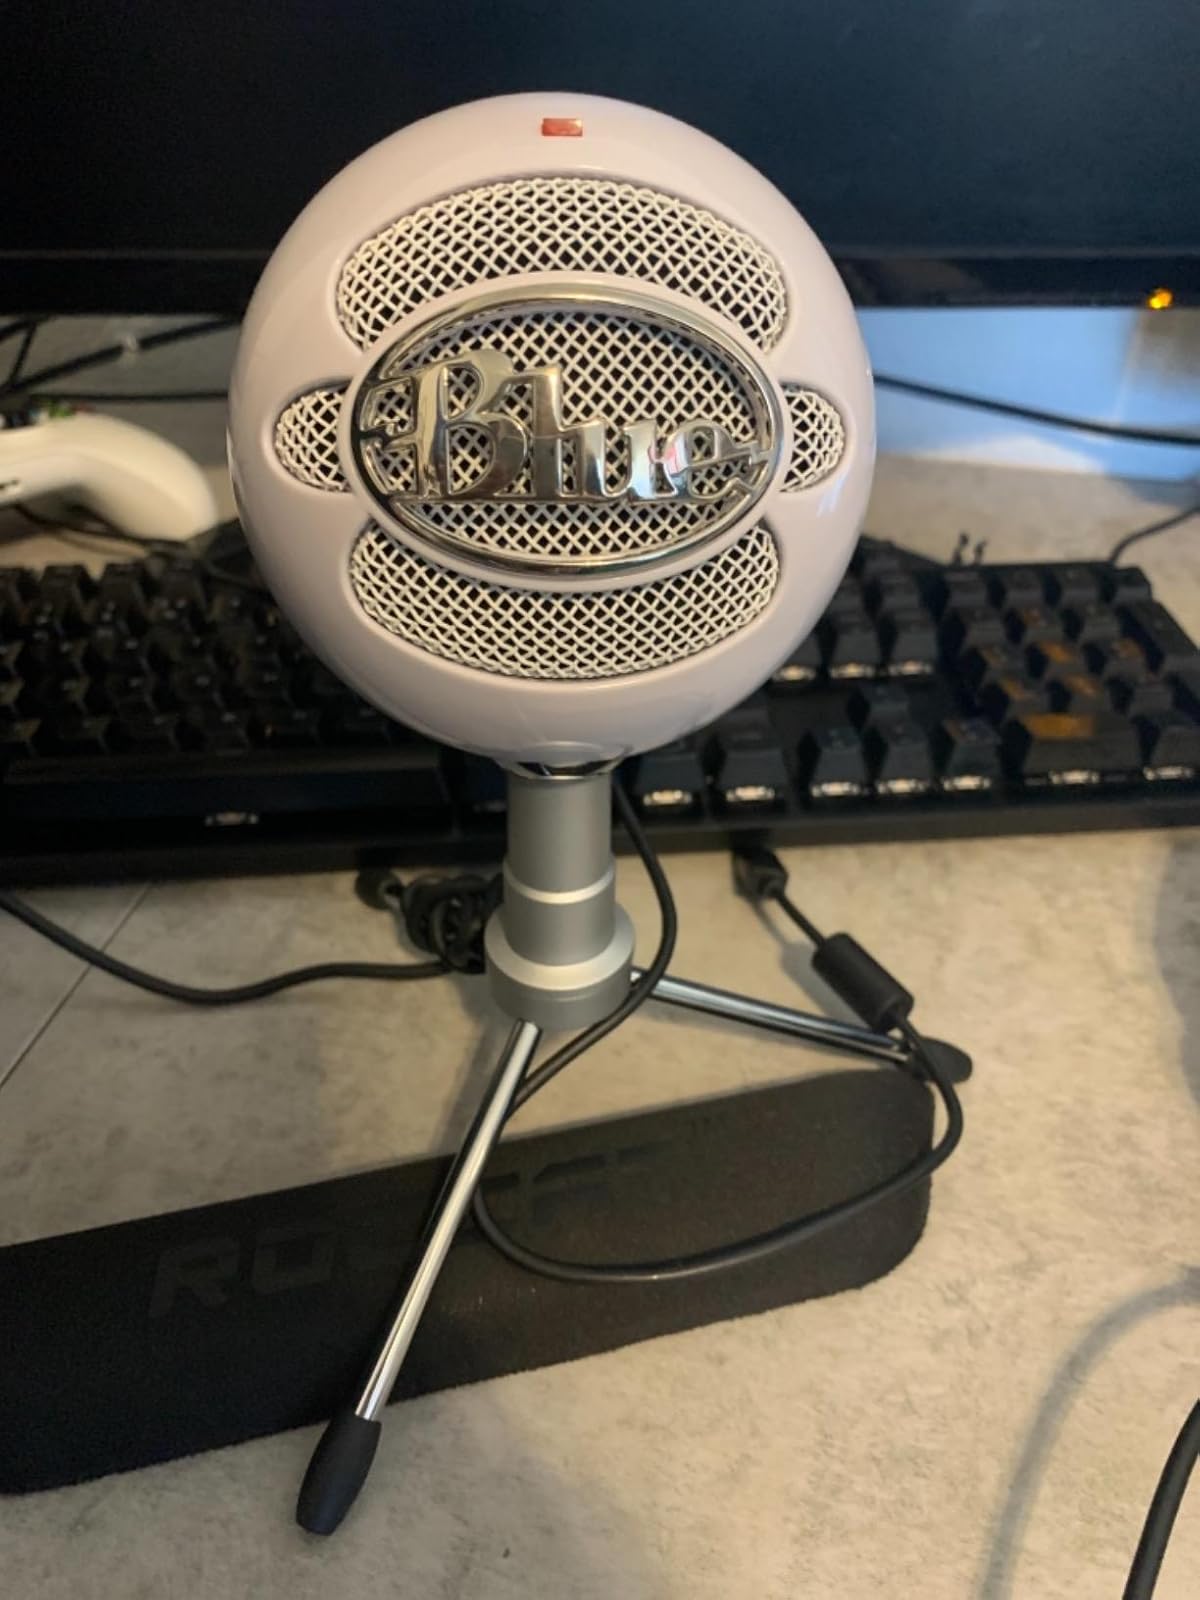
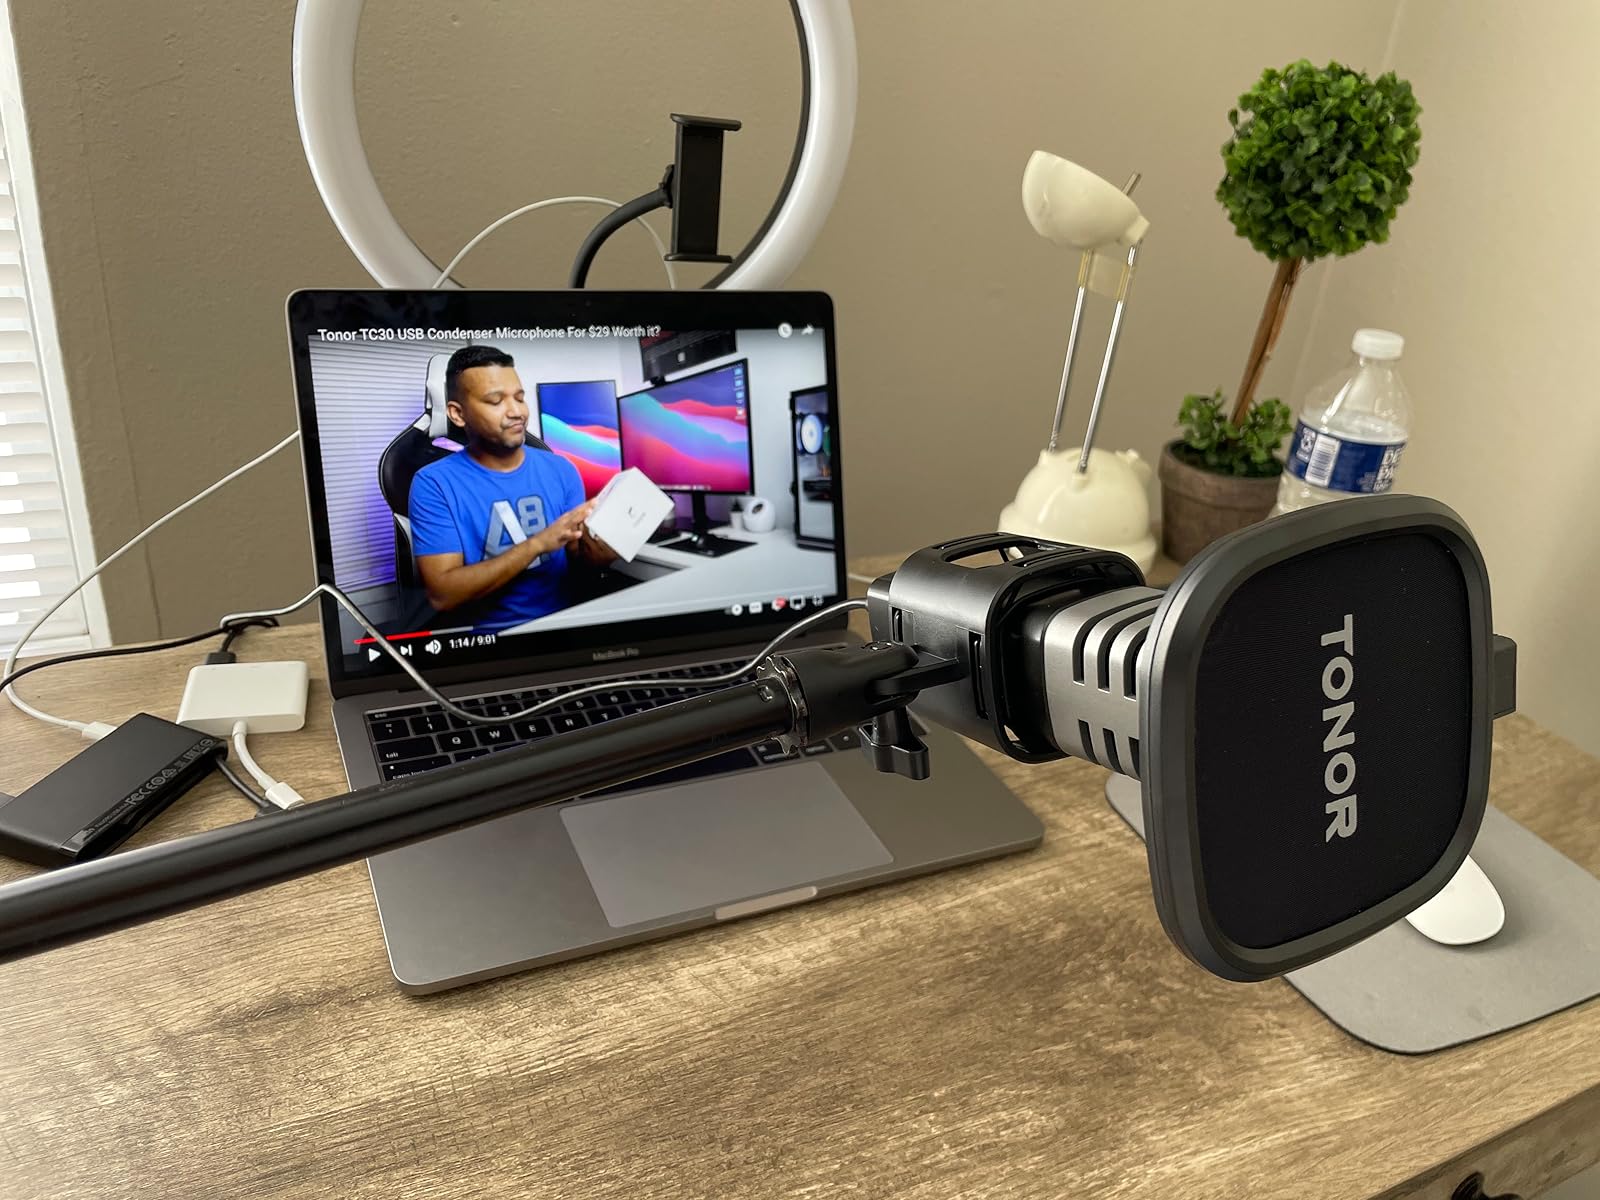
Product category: microphone
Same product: no